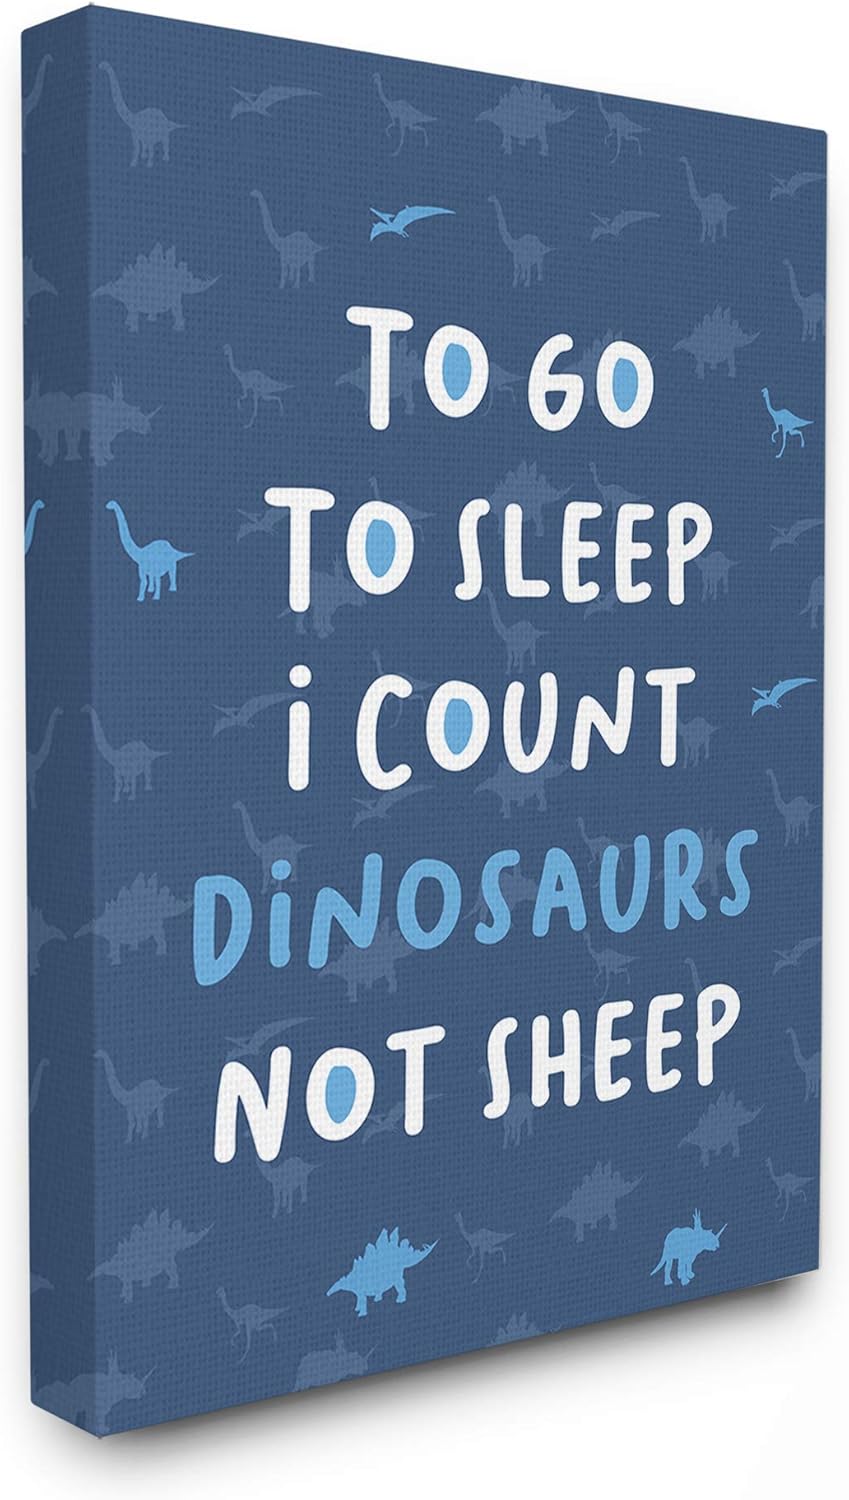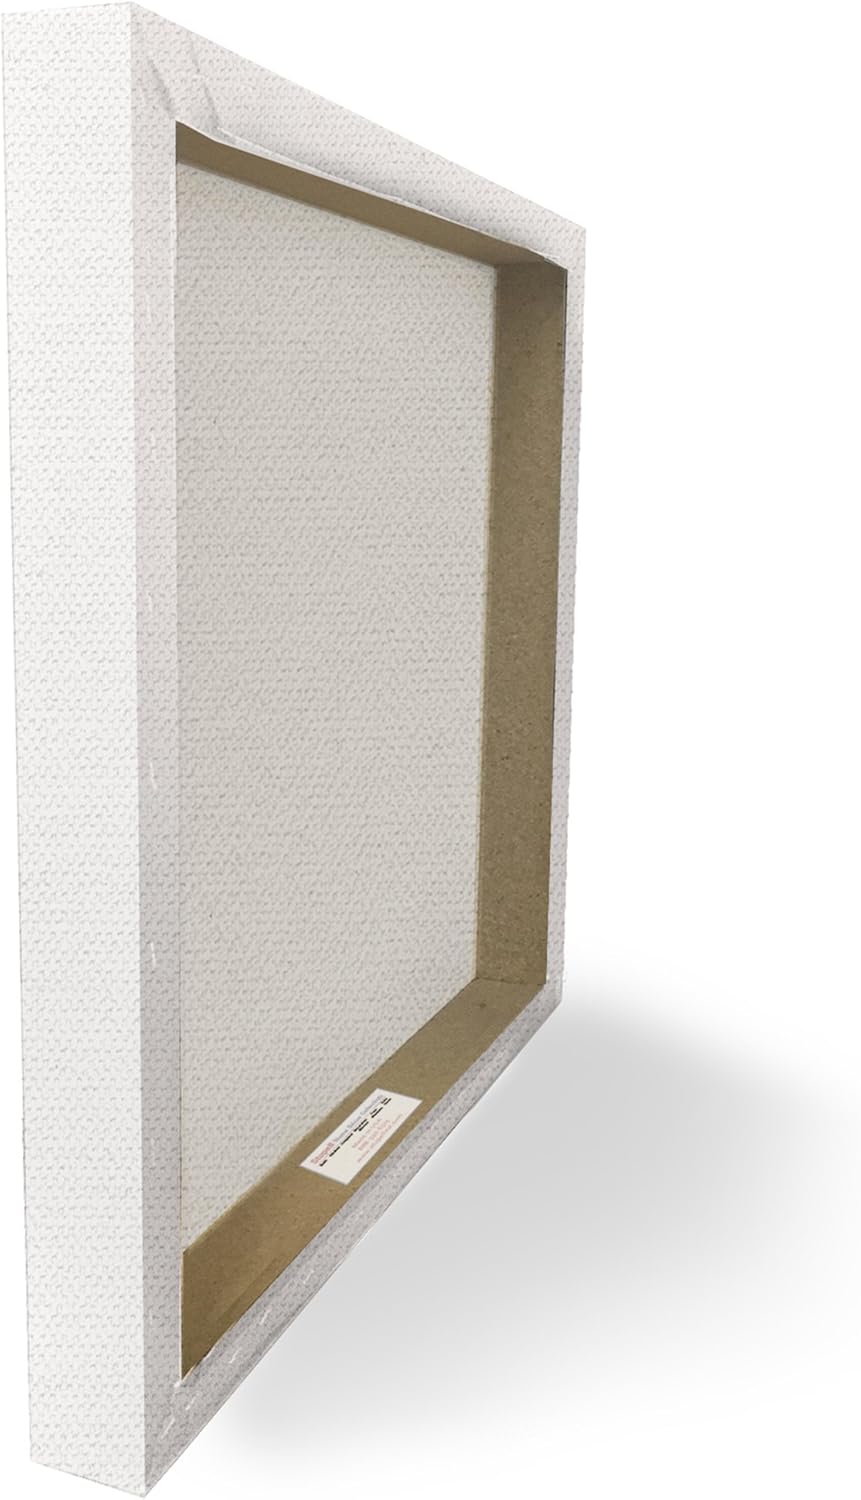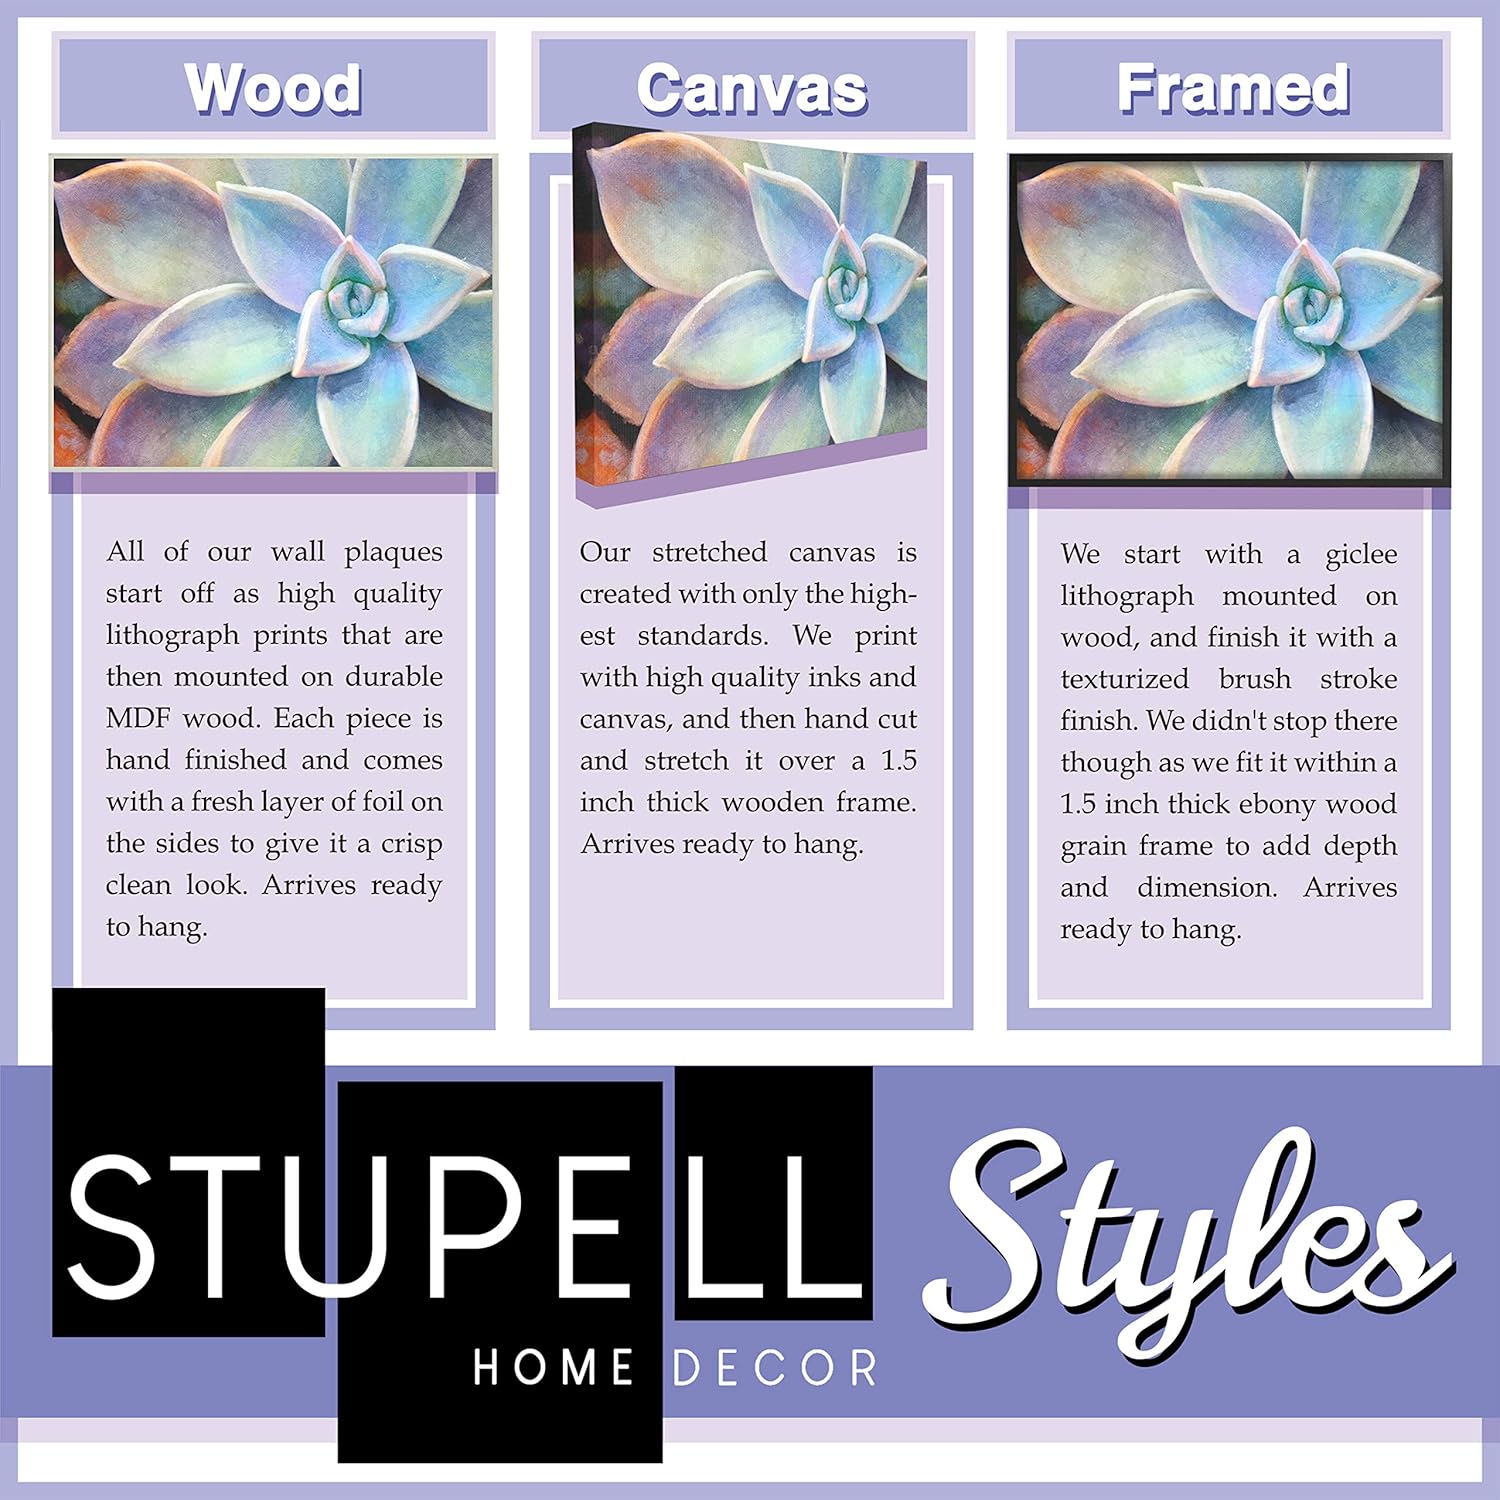
The Kids Room by Stupell to Go to Sleep I Count Dinosaurs Not Sheep Blue Typography Stretched Canvas Wall Art, 16x20, Multi-Color
Category: Amazon Home
Proudly made in the USA, our stretched canvas is created with only the highest standards. We print with high quality inks and canvas, and then hand cut and stretch it over a 1. 5 inch thick wooden frame. The art comes ready to hang with no installation required.
Features: Dimensions: 16 x 1. 5 x 20 Inches | Proudly Made in USA | Our stretched canvas is created with only the highest standards. We print with high quality inks and canvas, and then hand cut and stretch it over a 1. 5 inch thick wooden frame. | Ready to Hang - No Installation or Hardware Needed | Design By Artist Daphne Polselli